Club Atlético San Antonio de Padua

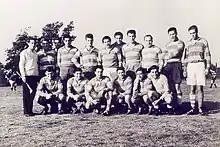
Padua R.C. in 1958. That team was a predecessor of the rugby section of CASA, started in 1981

Rugby in the city of San Antonio de Padua started when a group of students of the Instituto San Antonio moved to Morón to continue their education. In the local institution, a priest related to club Los Matreros (the only team in the region) invited them to join and practise the sport. As the students' enthusiasm increased, four of them tried to play rugby near the S.A. de Padua Church, being taught by Roberto Schamun, senior player of Buenos Aires Cricket & Rugby Club and Hurling Club. They named the team "Padua Rugby Club".